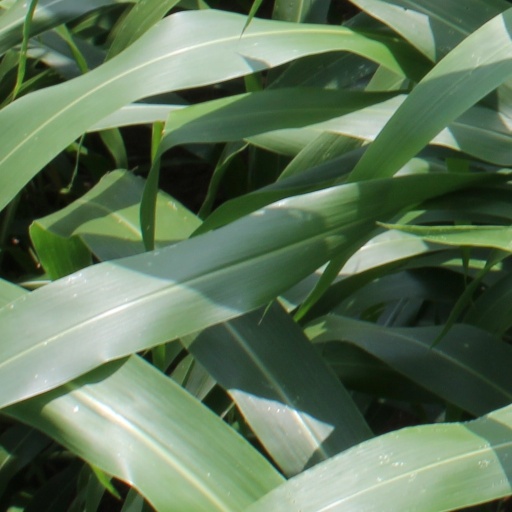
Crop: sorghum